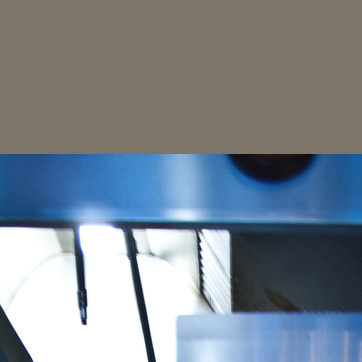
Material: metal